Great Northern Railway (Great Britain)

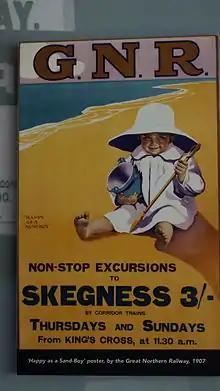
"Happy as a Sand-Boy", summer specials poster to Skegness (1907)

Reflecting the anticipated focus of operations, the GNR opened a new locomotive works at Doncaster in 1853, replacing earlier facilities at Boston.